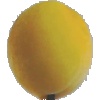
Label: Peach 2